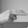
ASL letter: H